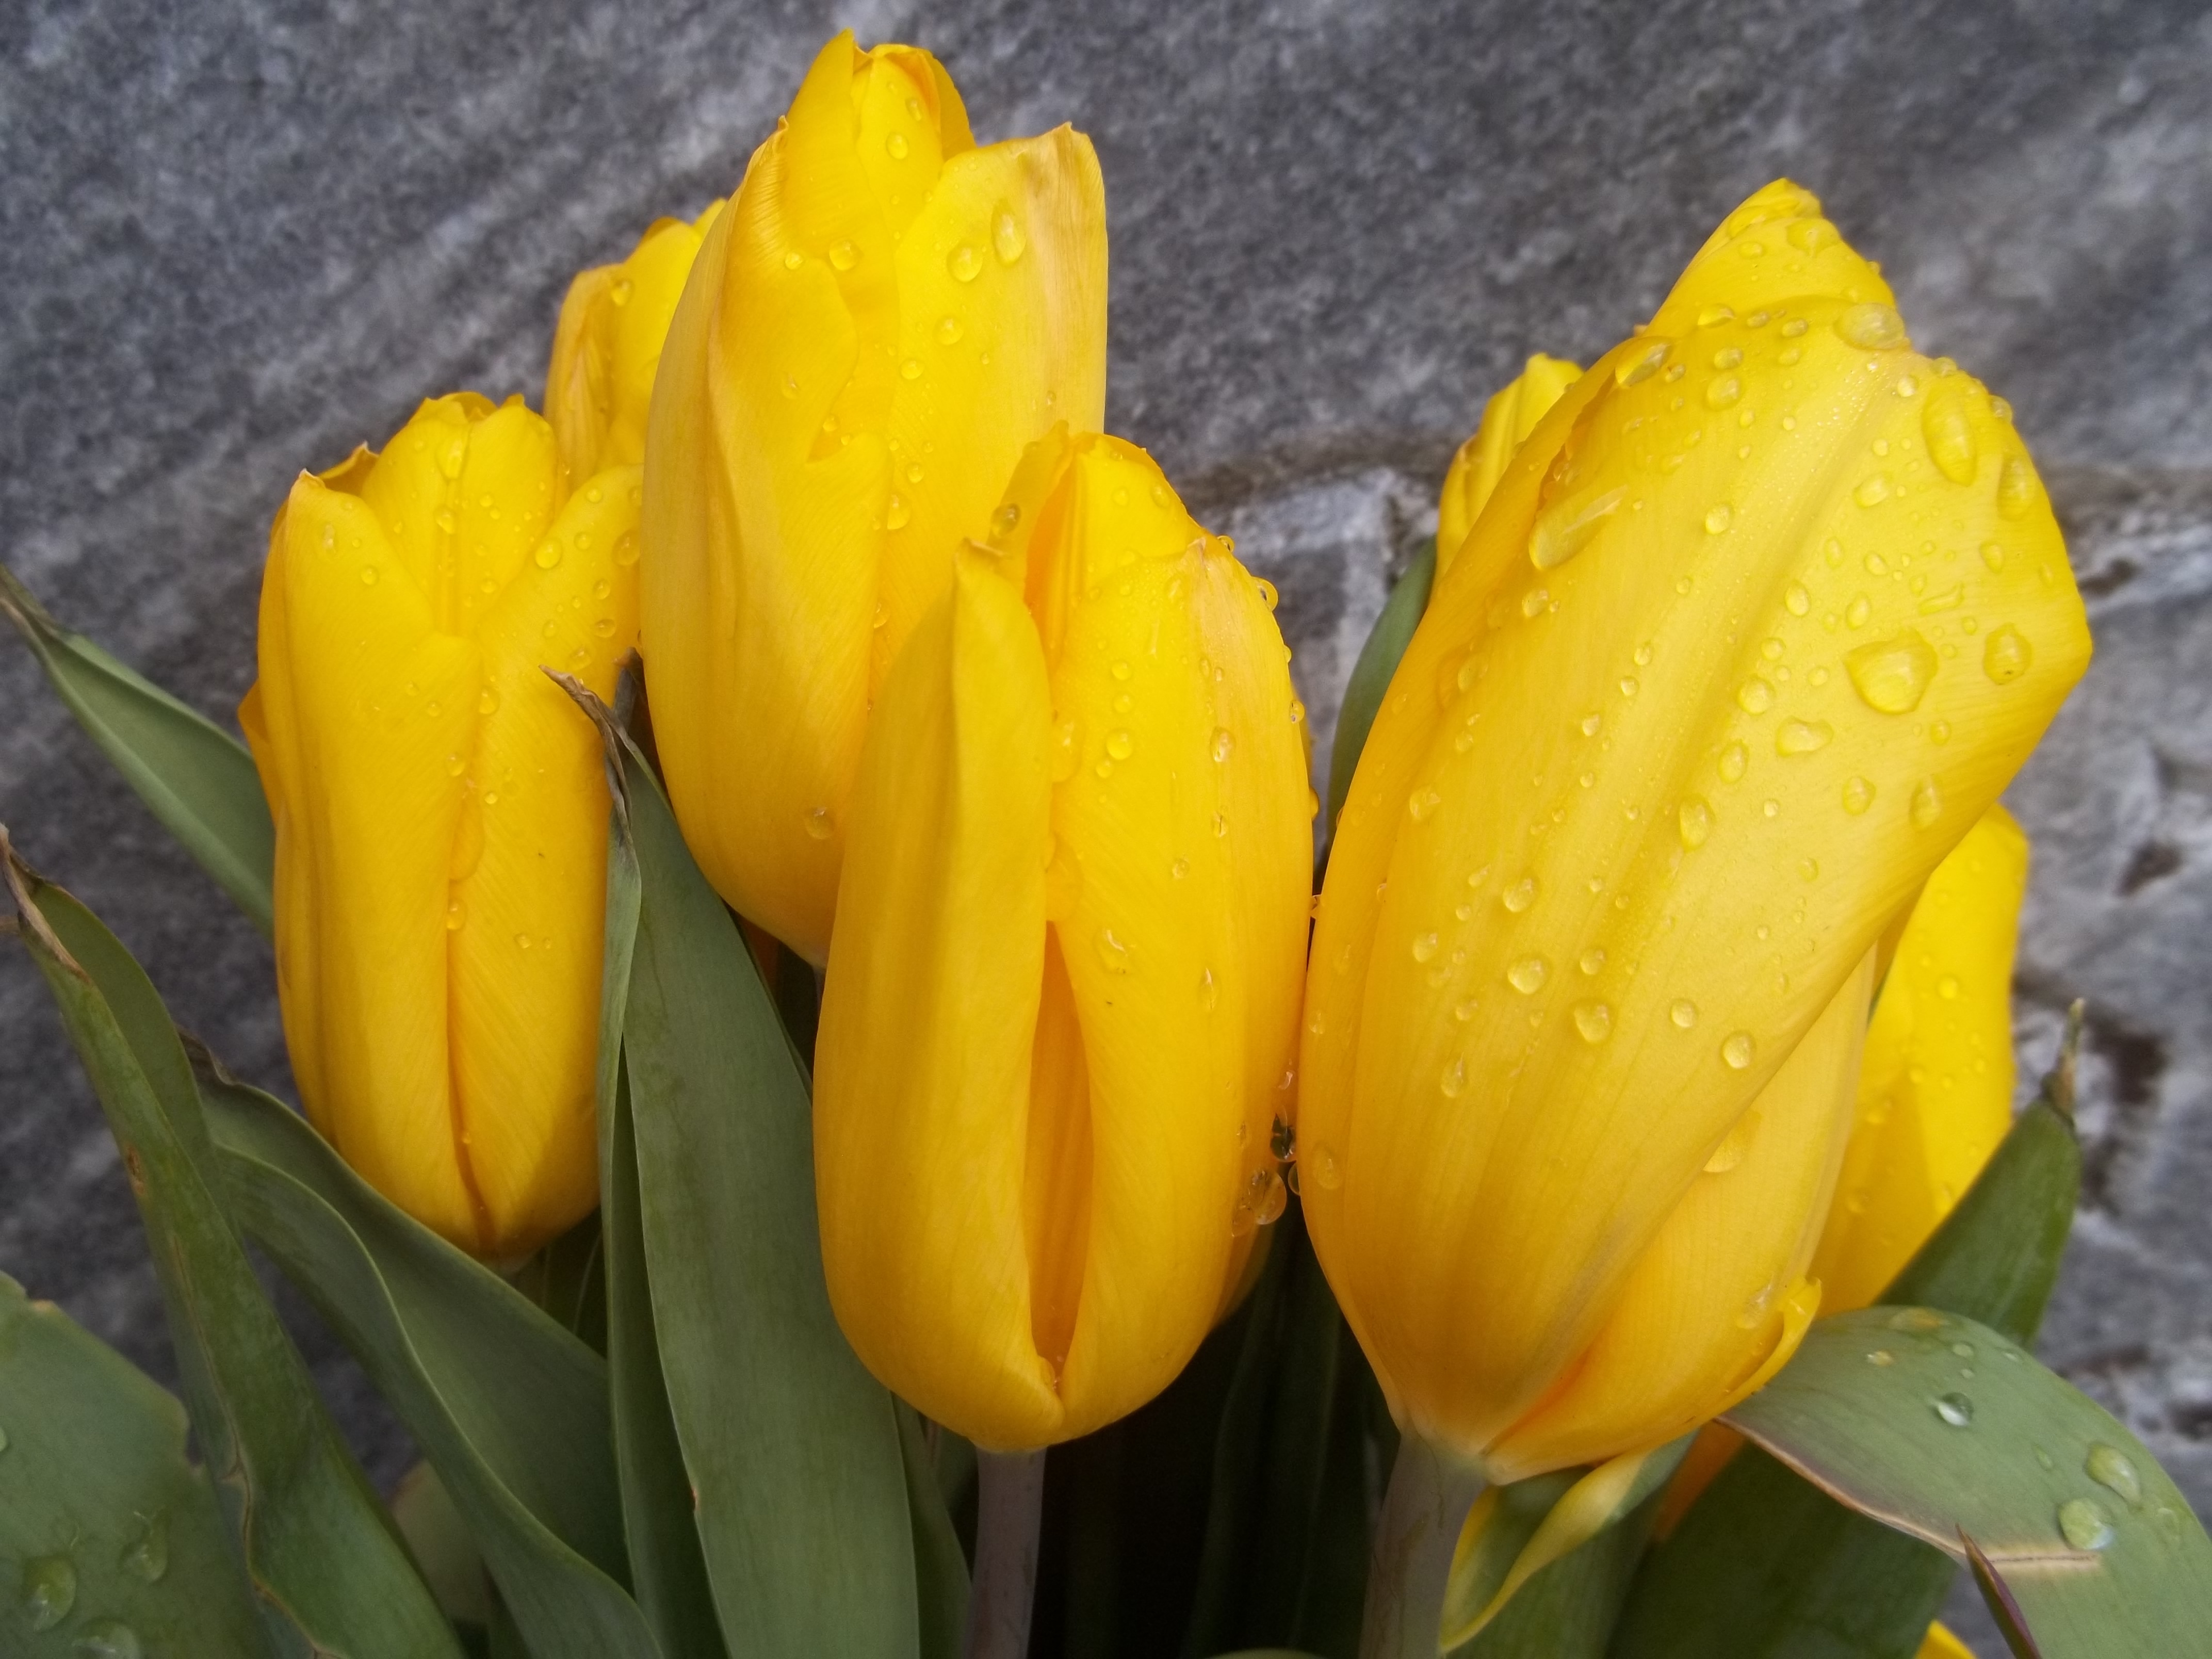
nature, plant, flower, petal, bloom, tulip, spring, yellow, garden, flora, flowers, tulips, flowering plant, lily family, plant stem, land plant